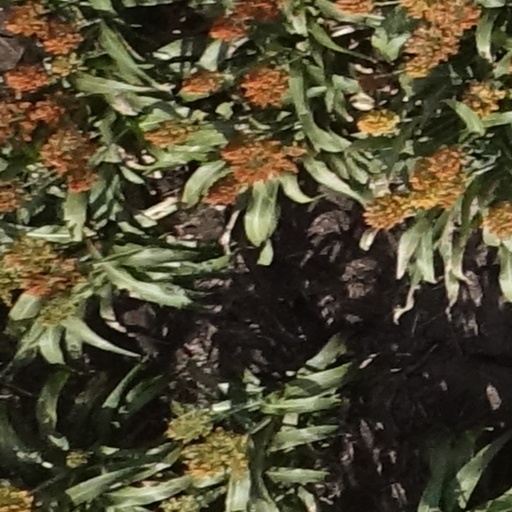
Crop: sorghum